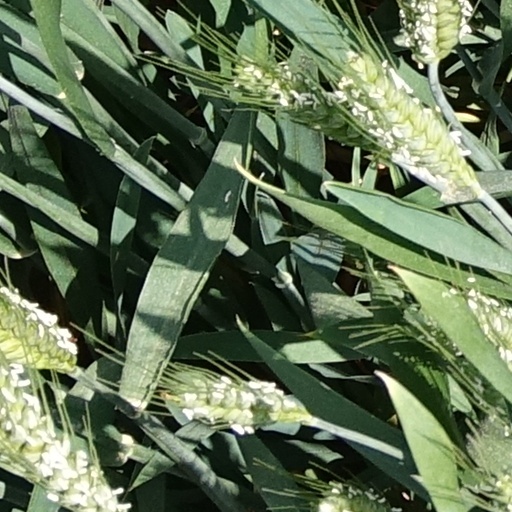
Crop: wheat